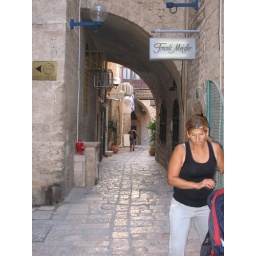
The track in the center of the street helps redirect rain water into the storm sewers and keep it out of the shops.